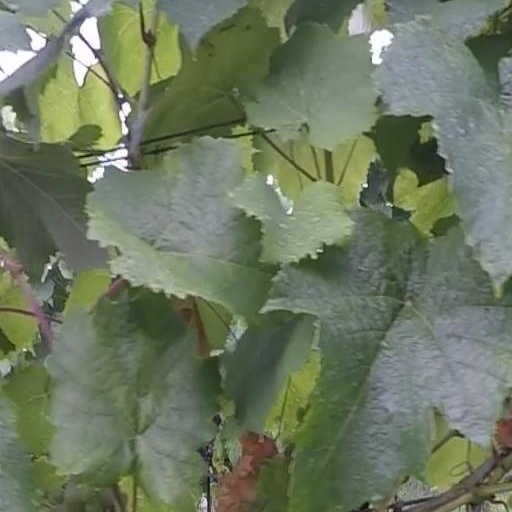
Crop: grape